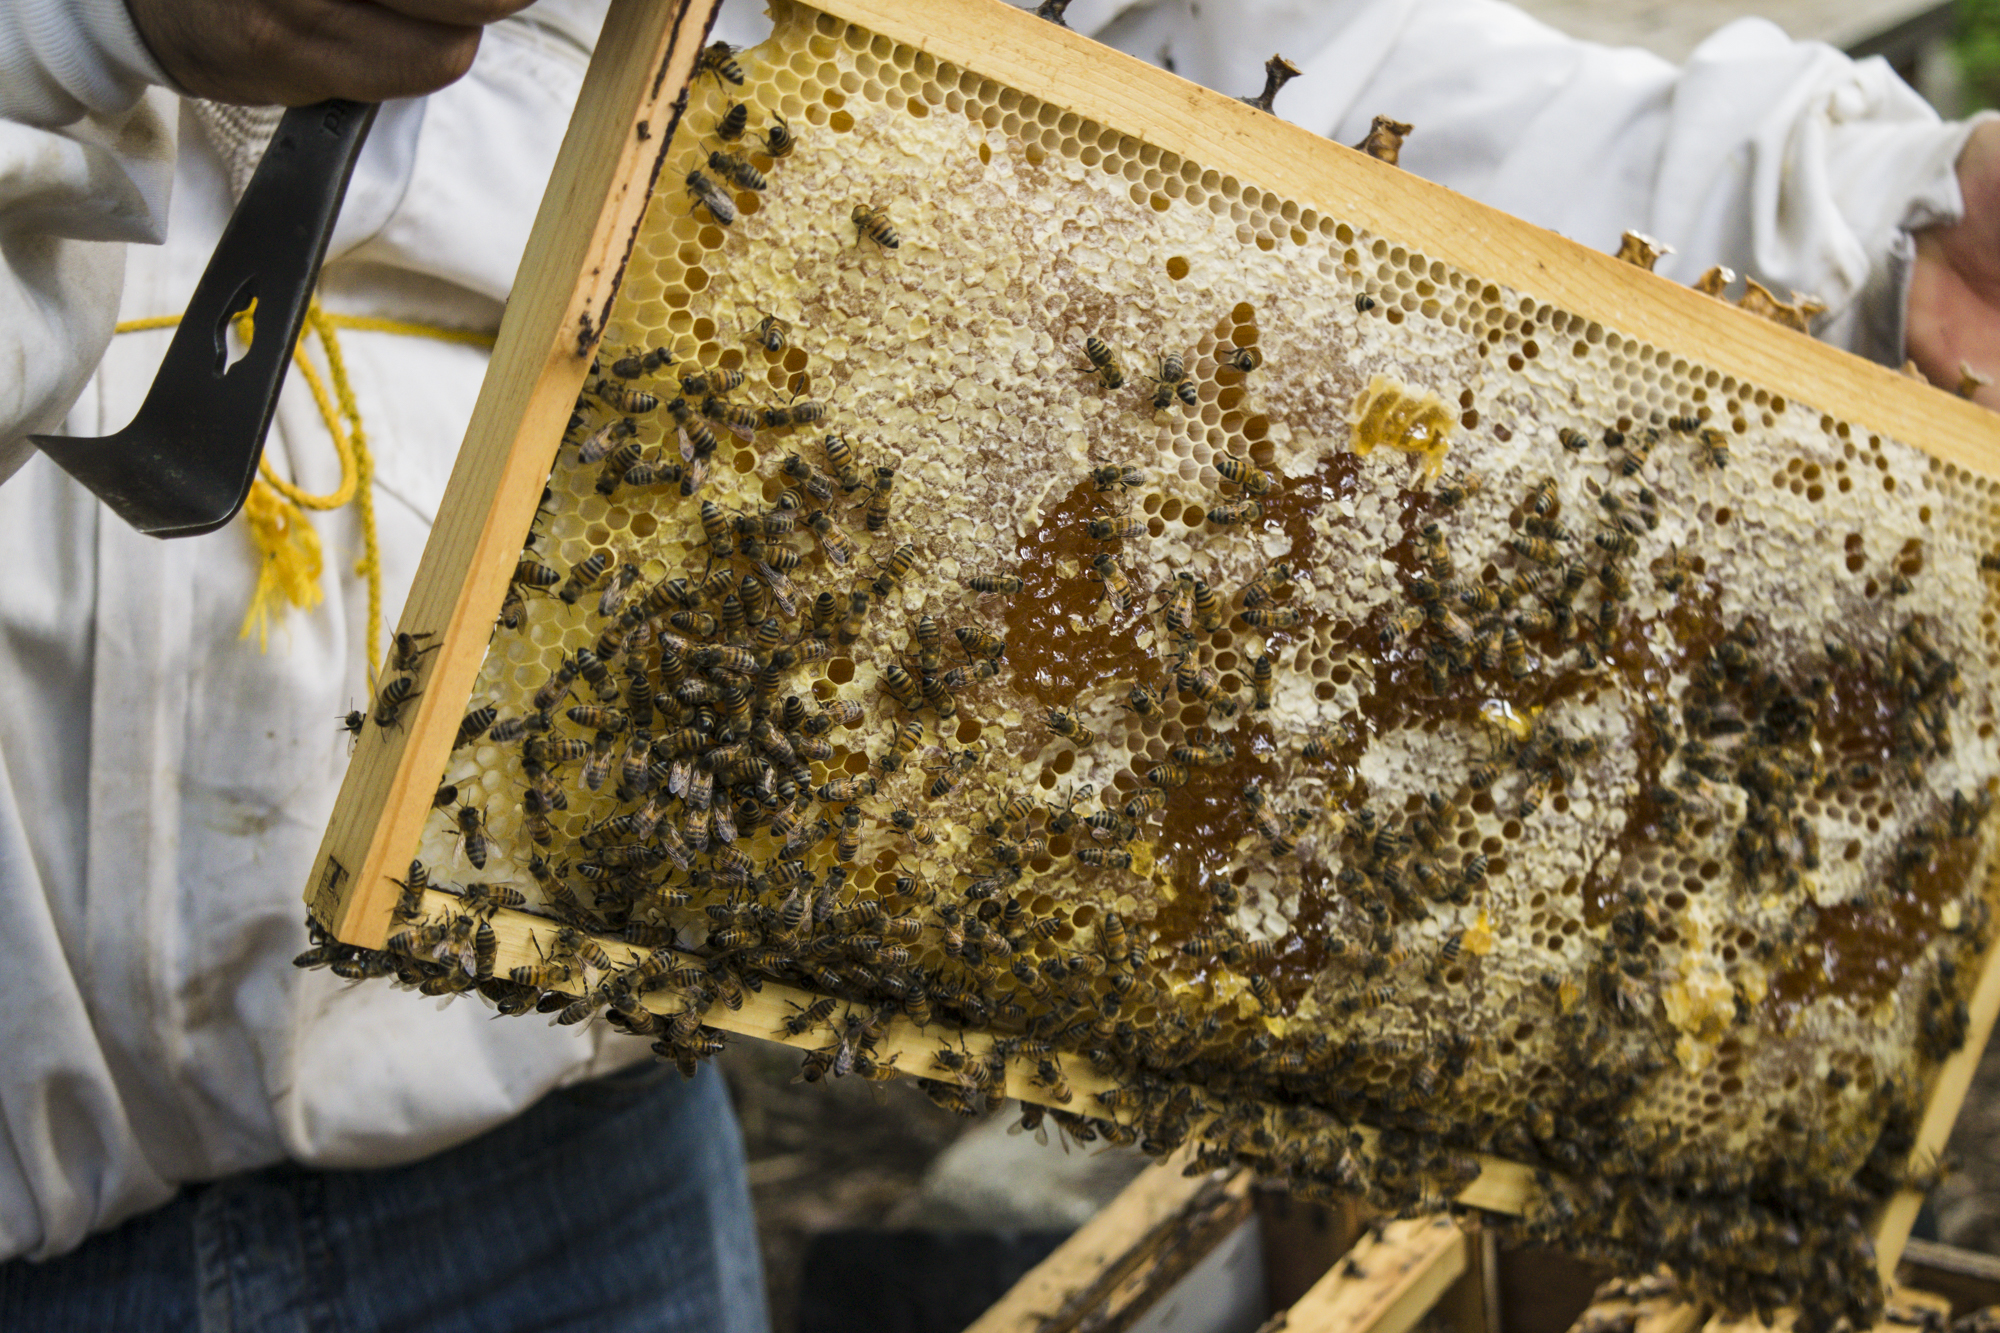
apiary, bee, guatemala, beehive, membrane winged insect, honeycomb, pollinator, insect, honey bee